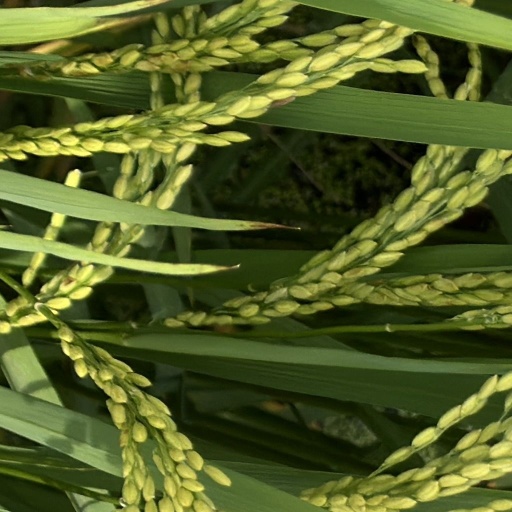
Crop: rice